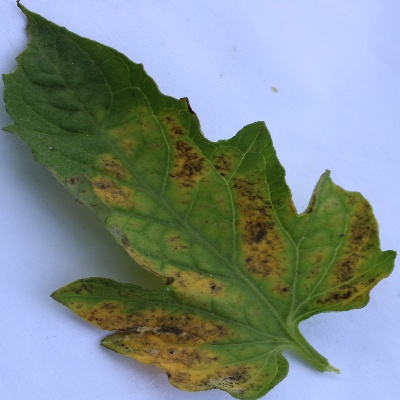
Crop: Tomato
Condition: leaf blight